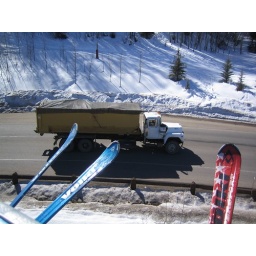
chair lift over access road at Beaver Creek